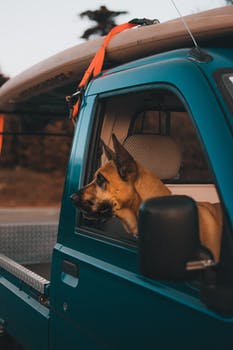
Label: No Watermark